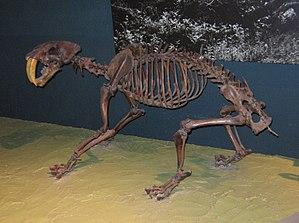
Les crocs sont les canines des animaux carnivores. Ce sont des dents en forme de crochets destinées à se planter dans la chair de leur victime.
Un fossile est le reste d'un animal ou d'un végétal, généralement minéralisé, ou bien son simple moulage, conservé dans une roche sédimentaire. Les fossiles et les processus de fossilisation sont étudiés principalement dans le cadre de la paléontologie, mais aussi dans ceux de la géologie, de la préhistoire humaine et de l'archéologie.